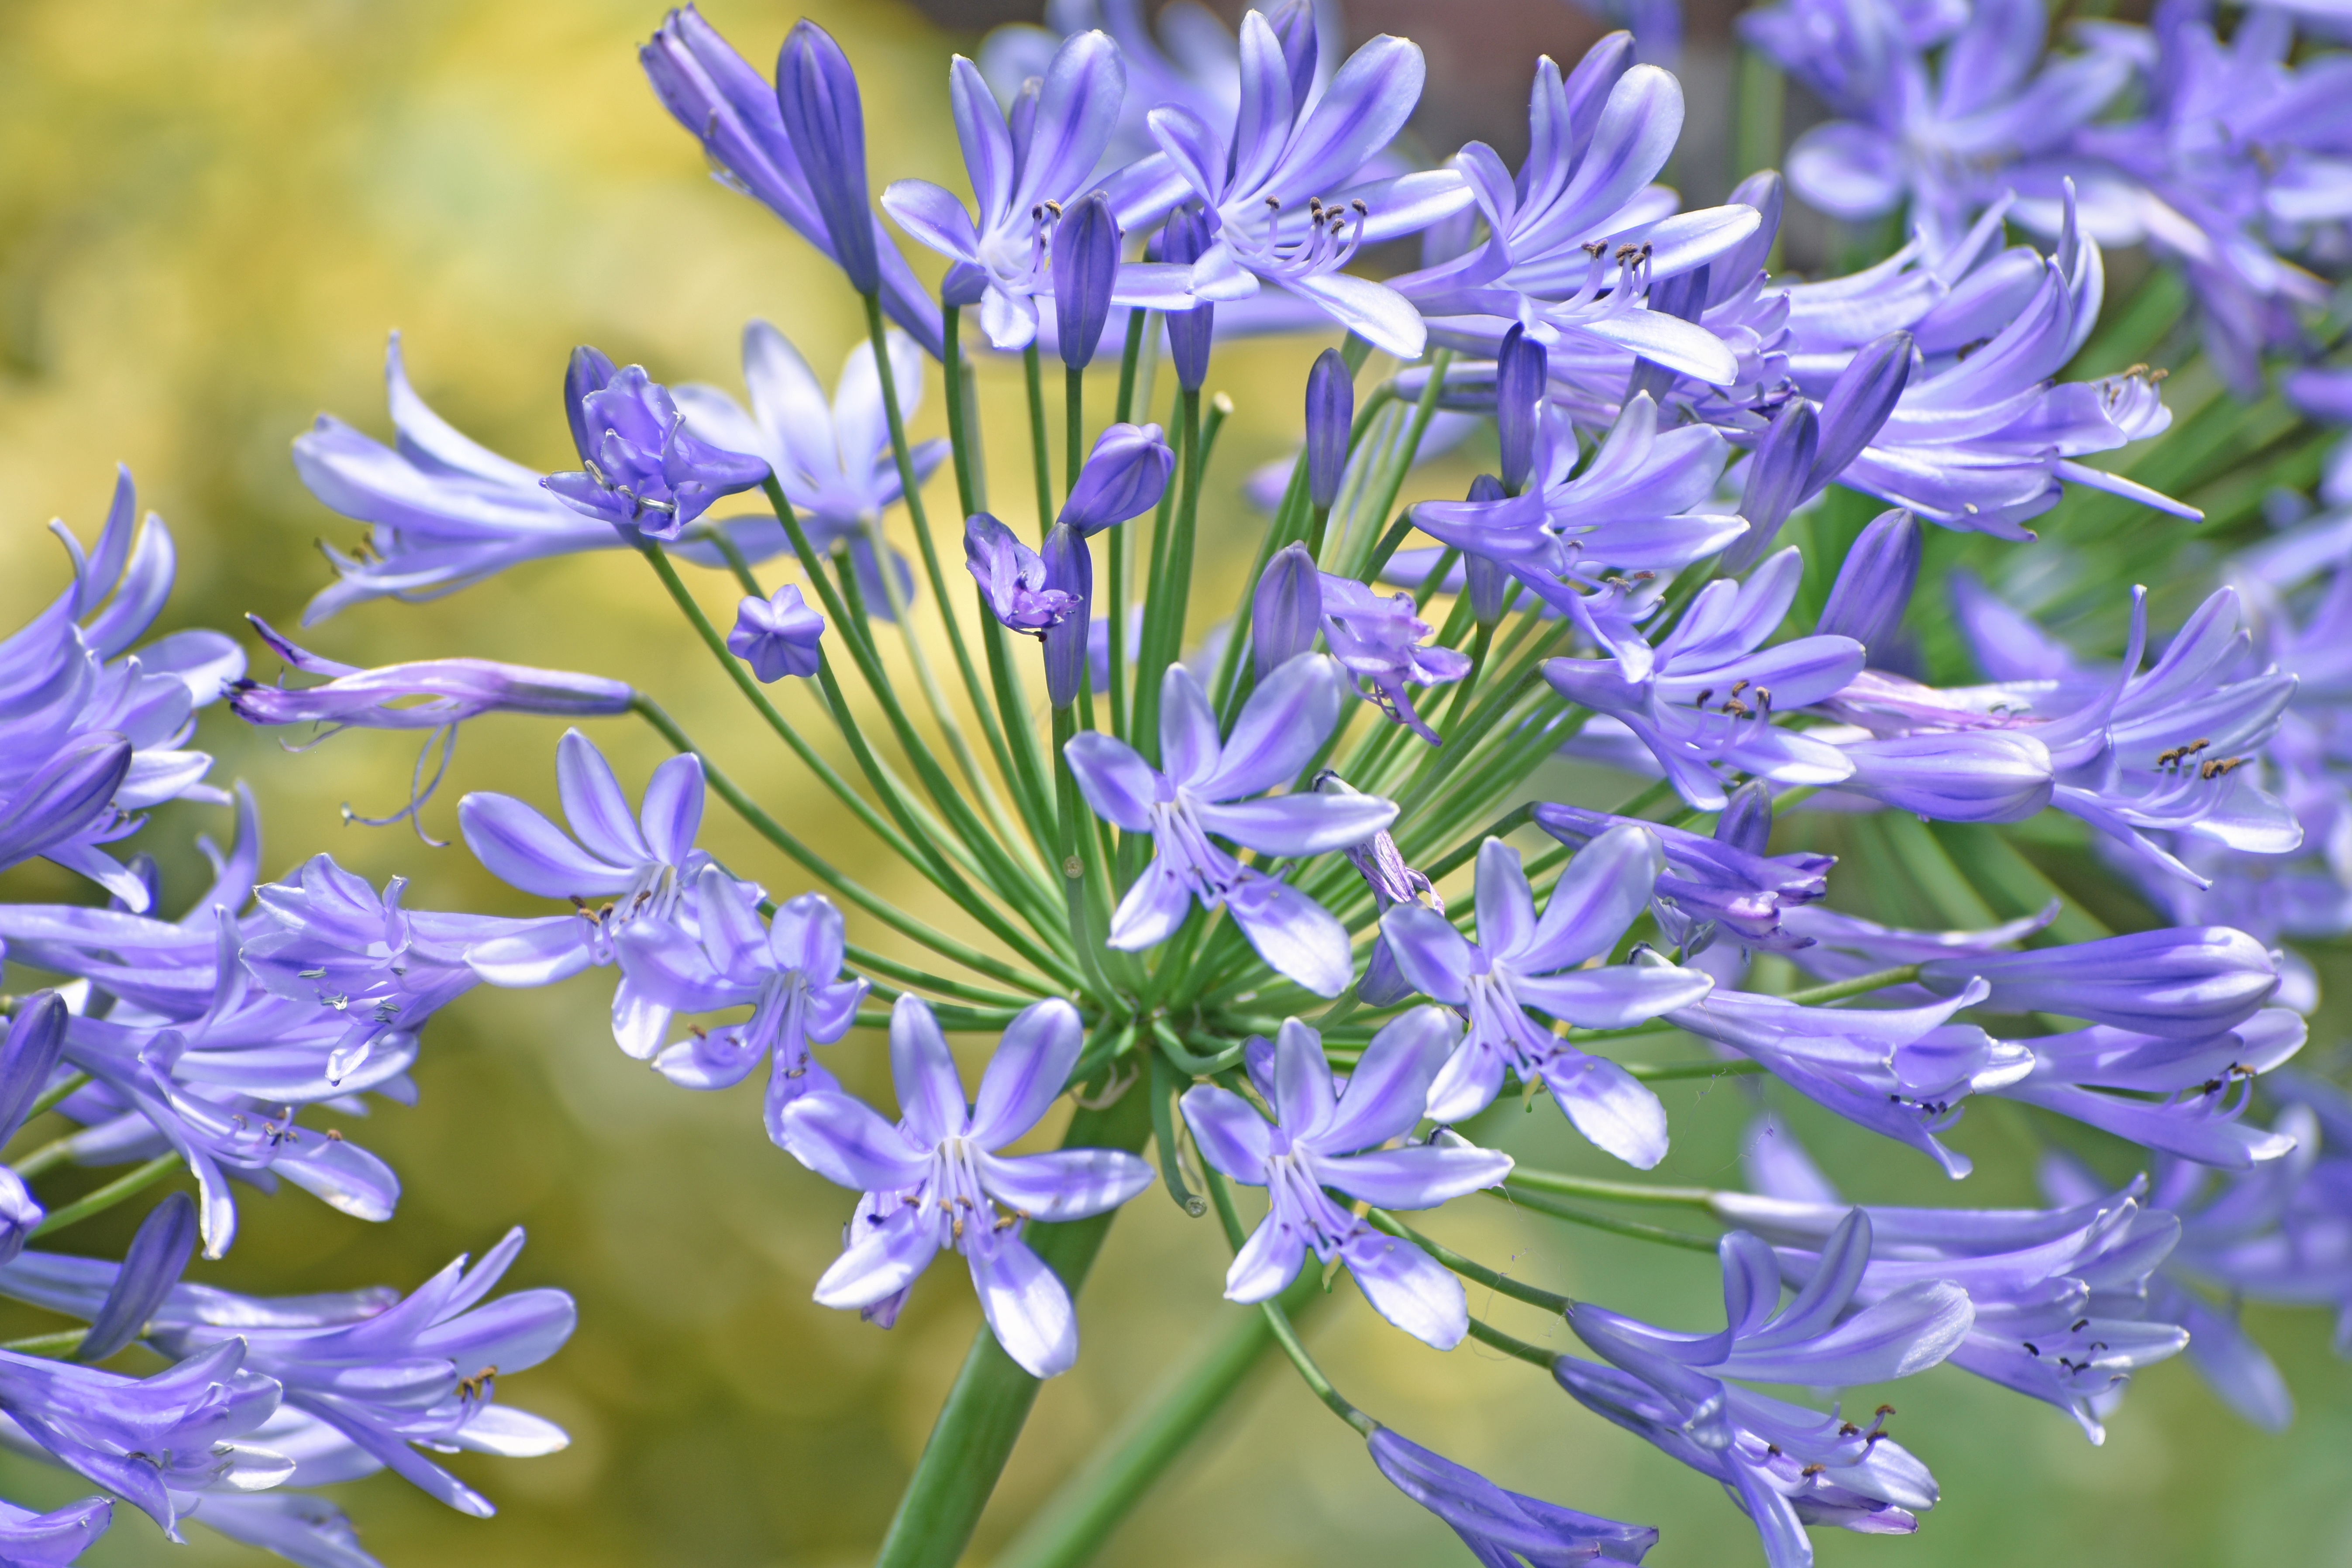
natural, flower, plant, agapanthus, petal, blue, purple, herbaceous plant, electric blue, flowering plant, groundcover, close up, perennial plant, annual plant, wildflower, cluster lilies, plant stem, triplet lily, bellflower family, herb, gentian family, lobelia